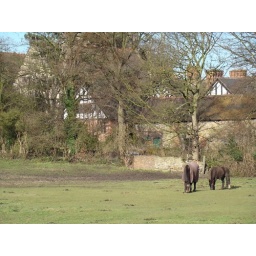
Walking back from the church i spotted these two horses grazing in the distance.